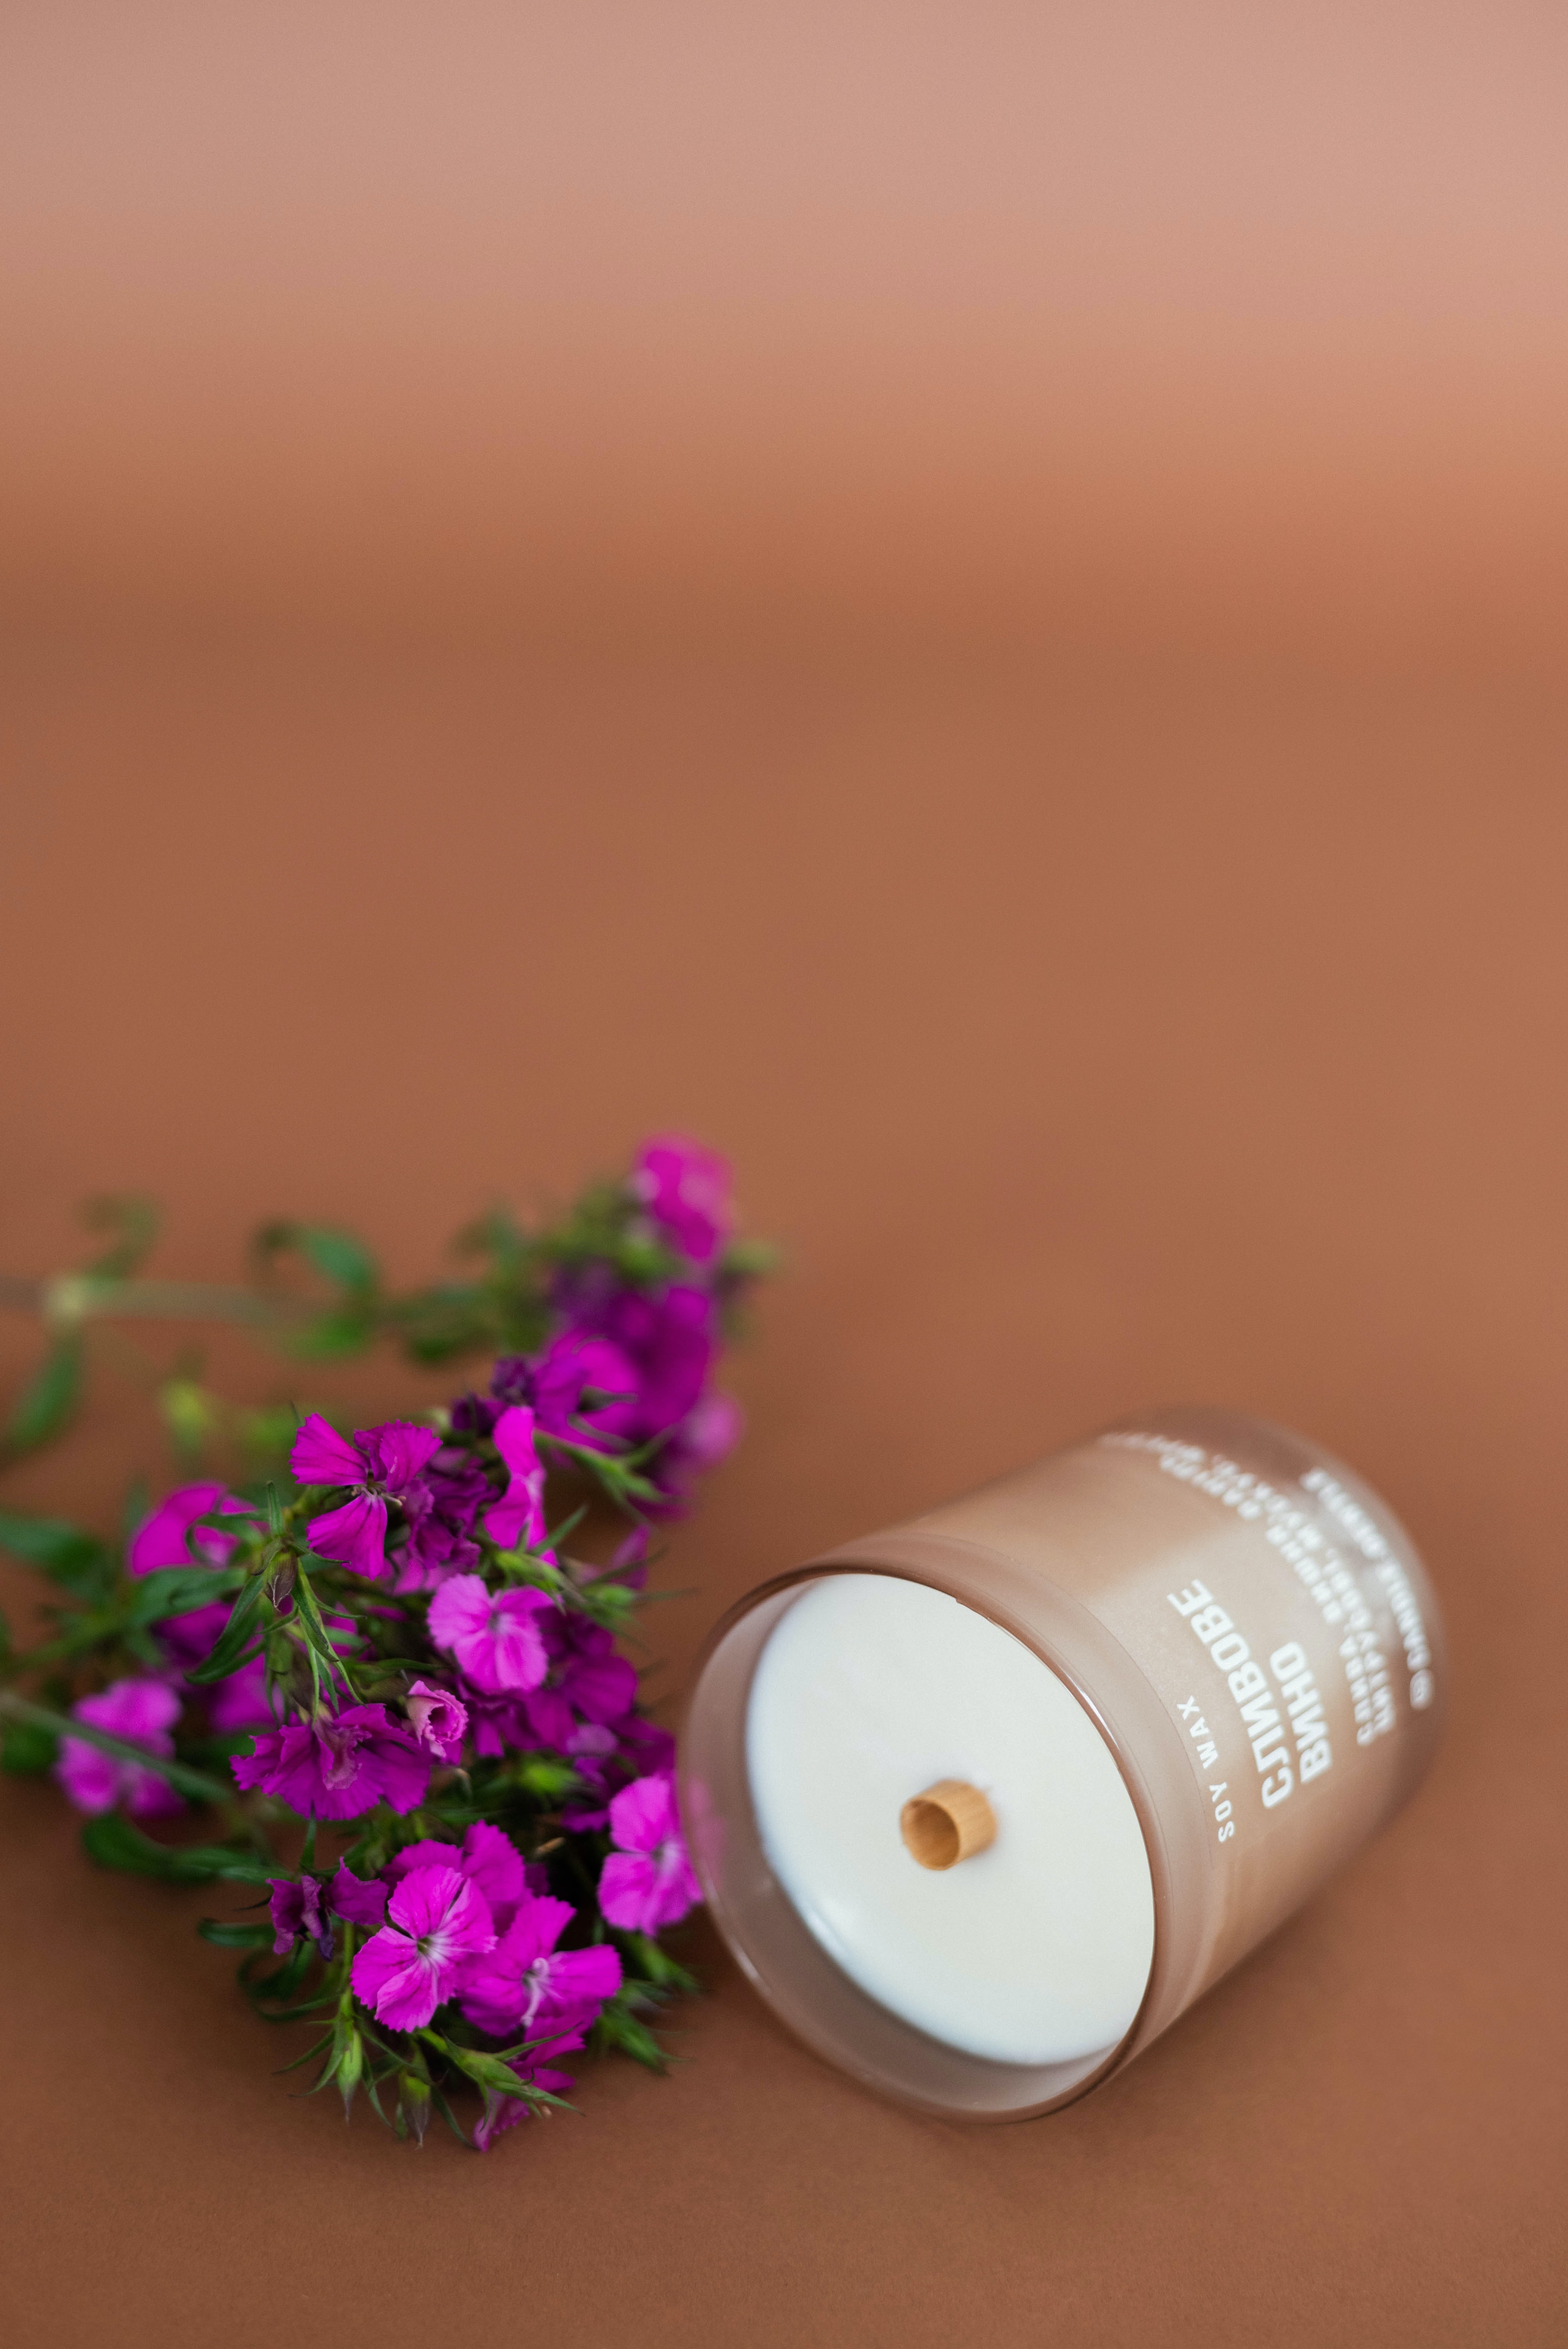
flower, plant, petal, Bar soap, wood, magenta, cylinder, annual plant, herbaceous plant, skin care, service, peach, flowering plant, flower arranging, drinkware, artificial flower, Pedicel, cut flowers, still life photography, rose family, floral design, pink family, herb, four o clock family, impatiens, rose order